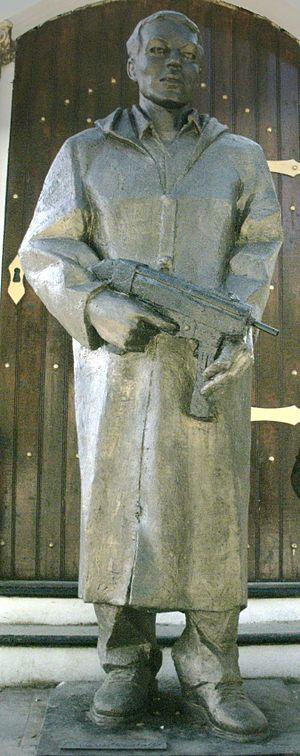
Statue de Ali la Pointe sur la place éponyme à Miliana
Ali la Pointe de son vrai nom Ali Ammar, né le 14 mai 1930 à Miliana et mort le 8 octobre 1957 à la Casbah d'Alger, est un combattant algérien du FLN pendant la guerre d'Algérie, principalement connu pour sa participation à la bataille d'Alger, aux côtés de Hassiba Ben Bouali, Zohra Drif, Petit Omar et Yacef Saâdi chef de la Zone autonome d'Alger.
Miliana est une commune algérienne de la wilaya d'Aïn Defla, chef-lieu éponyme de daïra de Miliana, elle est située au sud du Dahra, sur les contreforts du mont Zaccar, dominant la vallée du Chelif.